Moto Esporte Clube

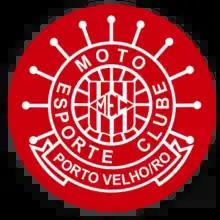

Moto Esporte Clube, commonly referred to as Moto Clube, is a currently inactive Brazilian football club based in Porto Velho, Rondônia. They won the Campeonato Rondoniense ten times and the Torneio de Integração da Amazônia twice.